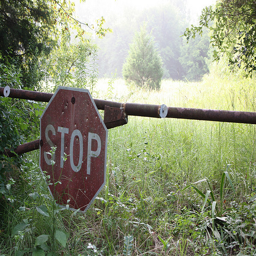
A stop sign on a locked gate at the edge of a field.
A red stop sign hanging from the side of a pole.
There is a stop sign in a field.
A stop sign is posted on a metal gate in the countryside.
A stop sign on a closed gate to a field.